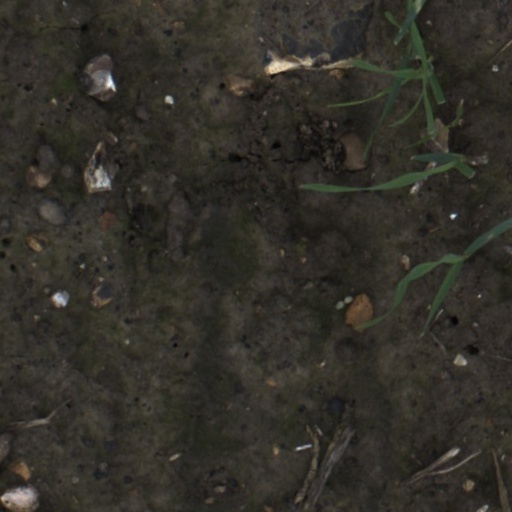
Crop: wheat